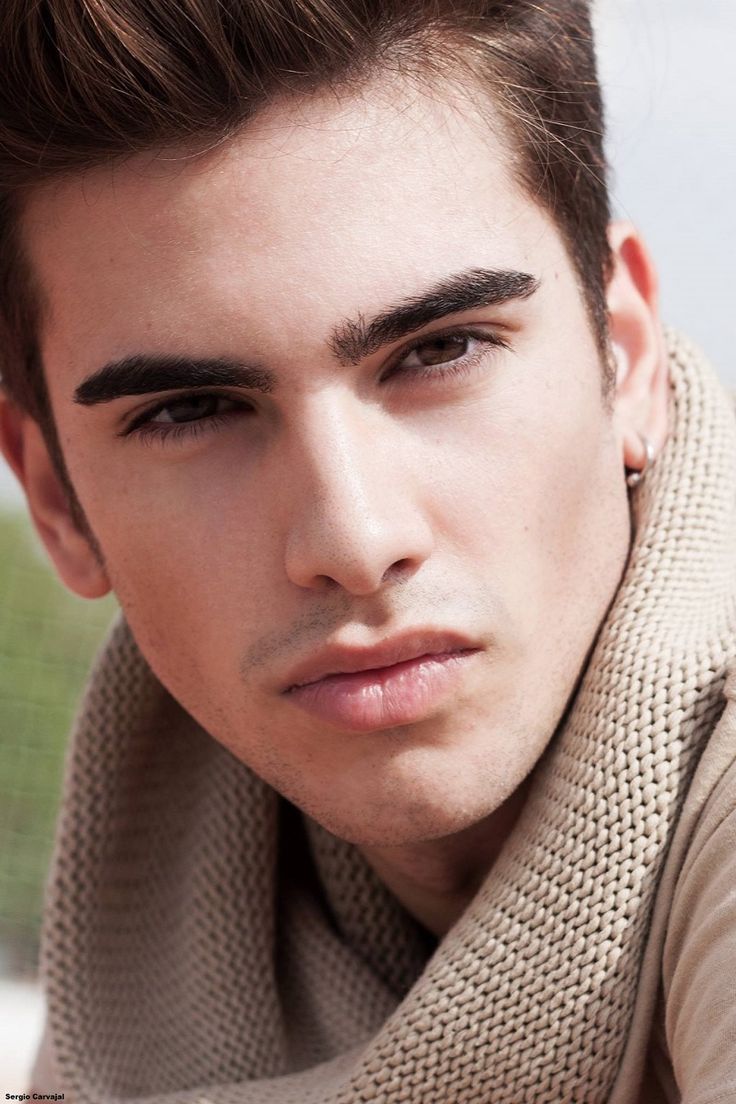
Label: Colored